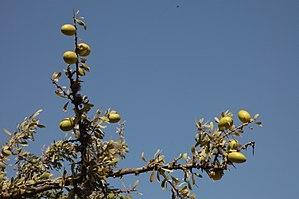
Fruits de l'arganier
L'huile d'argane ou d'argan est une huile végétale tirée de l'arganier, arbre endémique du Maroc et du Sud-Ouest algérien. Elle est très utilisée dans la cuisine traditionnelle du Souss.